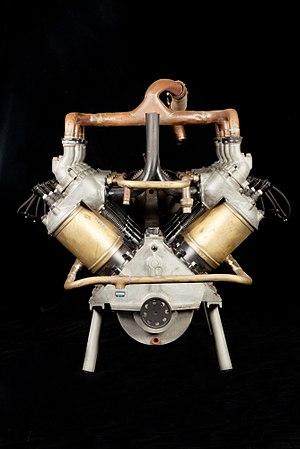
Antoinette est le nom d'une société d'aviation française créée en 1904 par Léon Levavasseur et Jules Gastambide, et des produits qui y furent fabriqués. C'est le prénom de la fille de Gastambide qui fut utilisé, le nom officiel étant « Société des avions et moteurs Antoinette ».